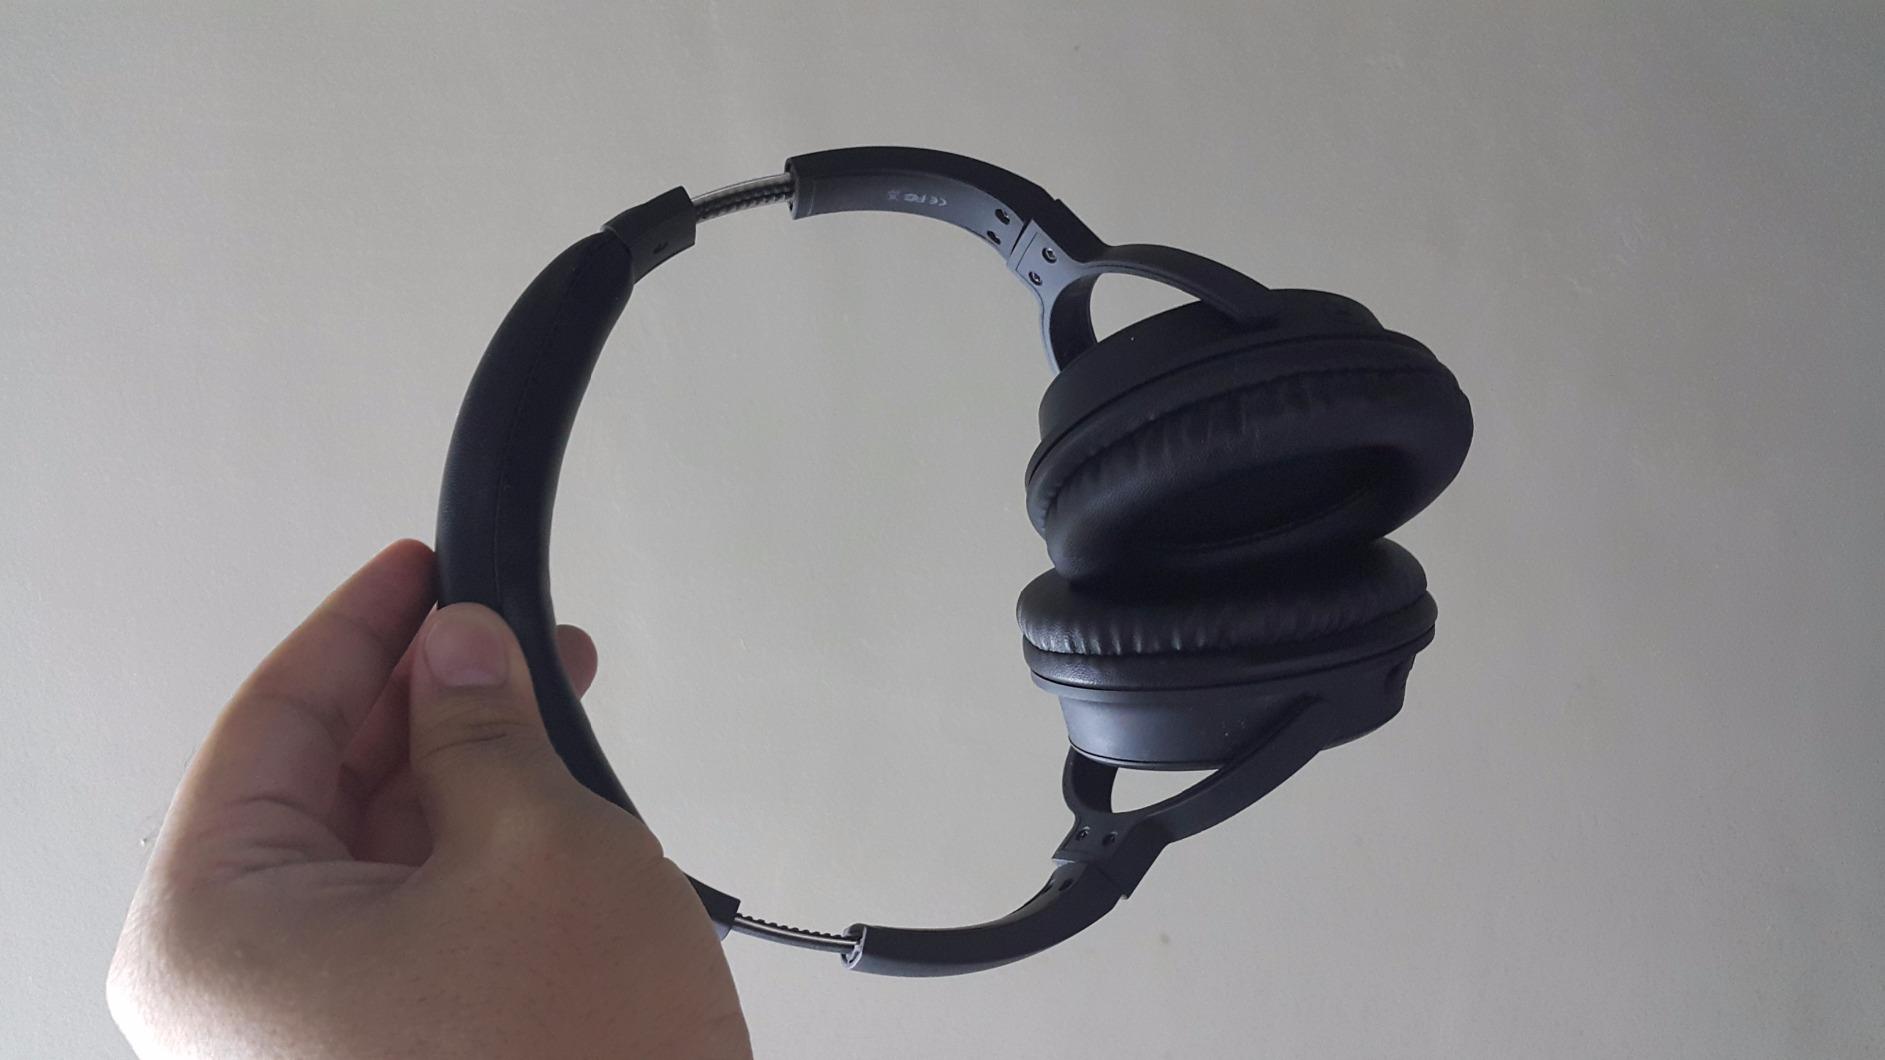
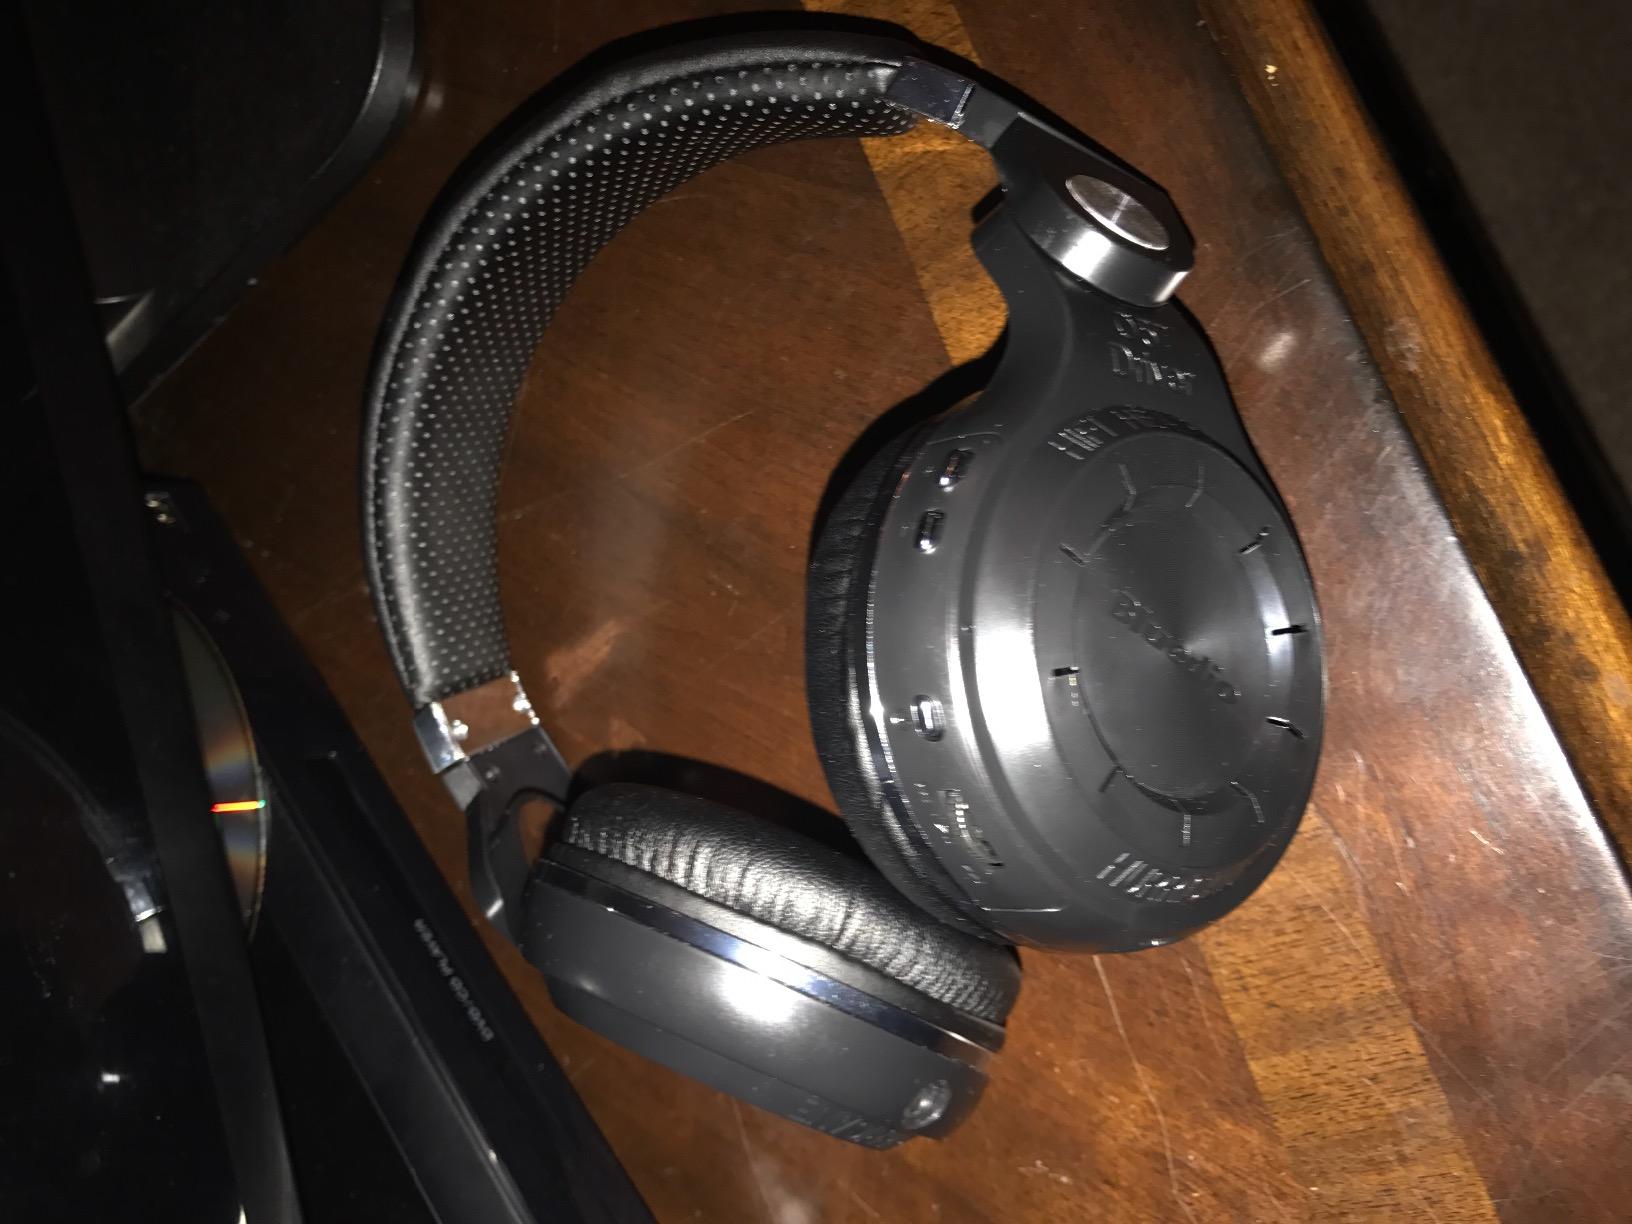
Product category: headphones
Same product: no